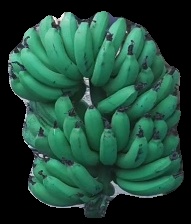
Variety: pachbale
Grade: grade3